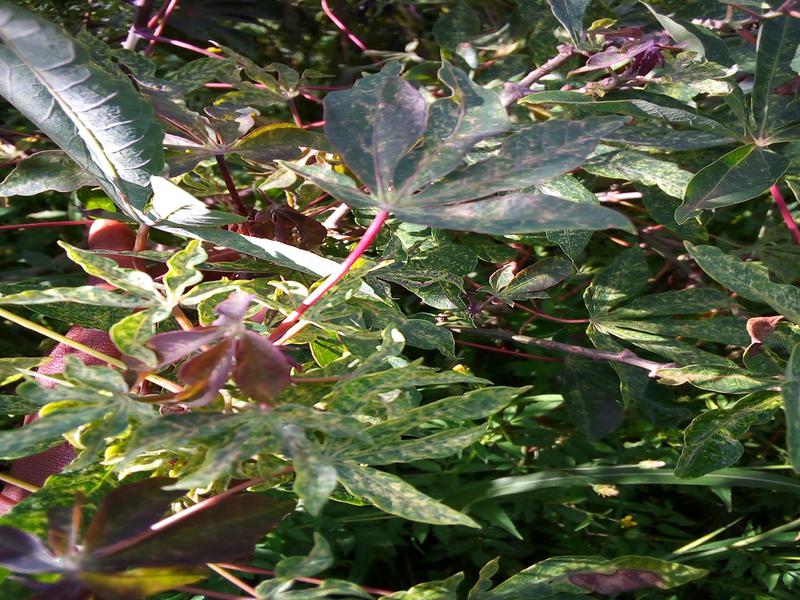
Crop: cassava
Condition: green_mottle